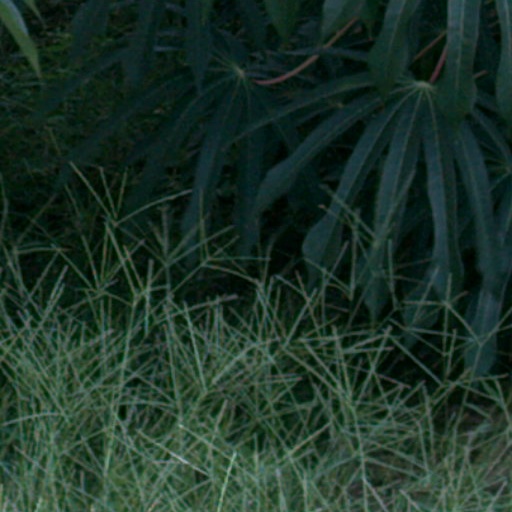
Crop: cassava